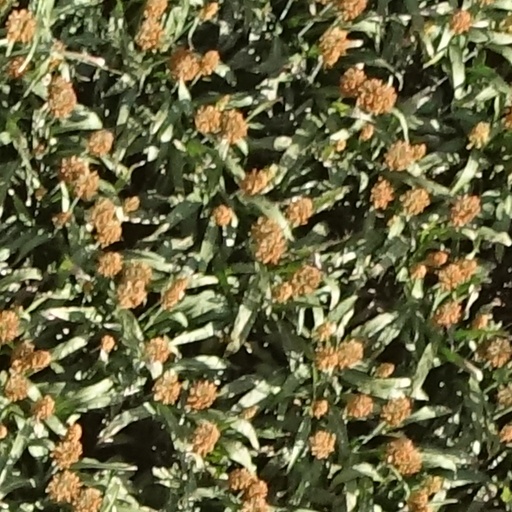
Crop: sorghum